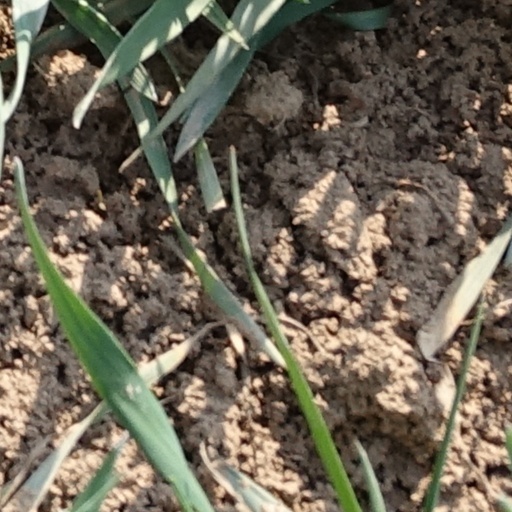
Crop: wheat